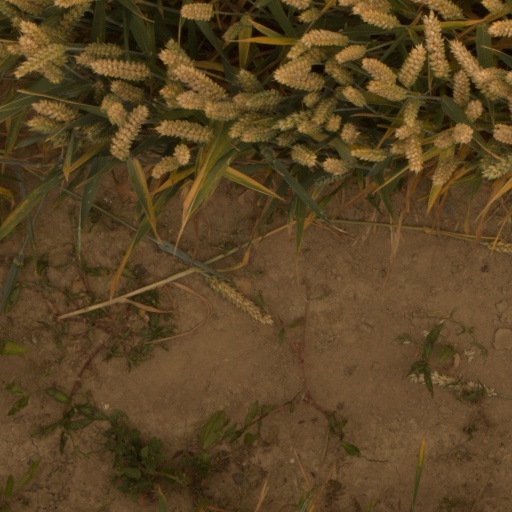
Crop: wheat